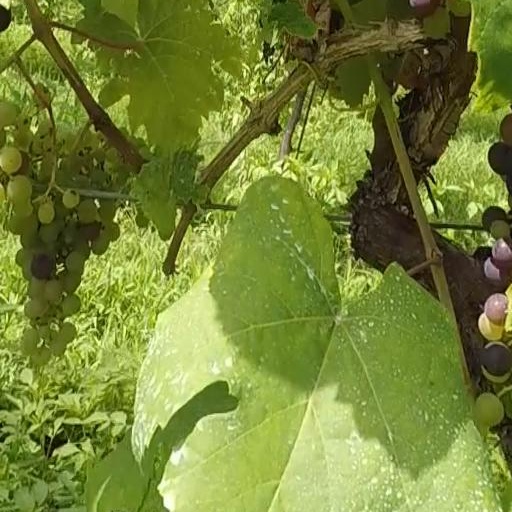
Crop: grape